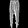
Label: Trouser